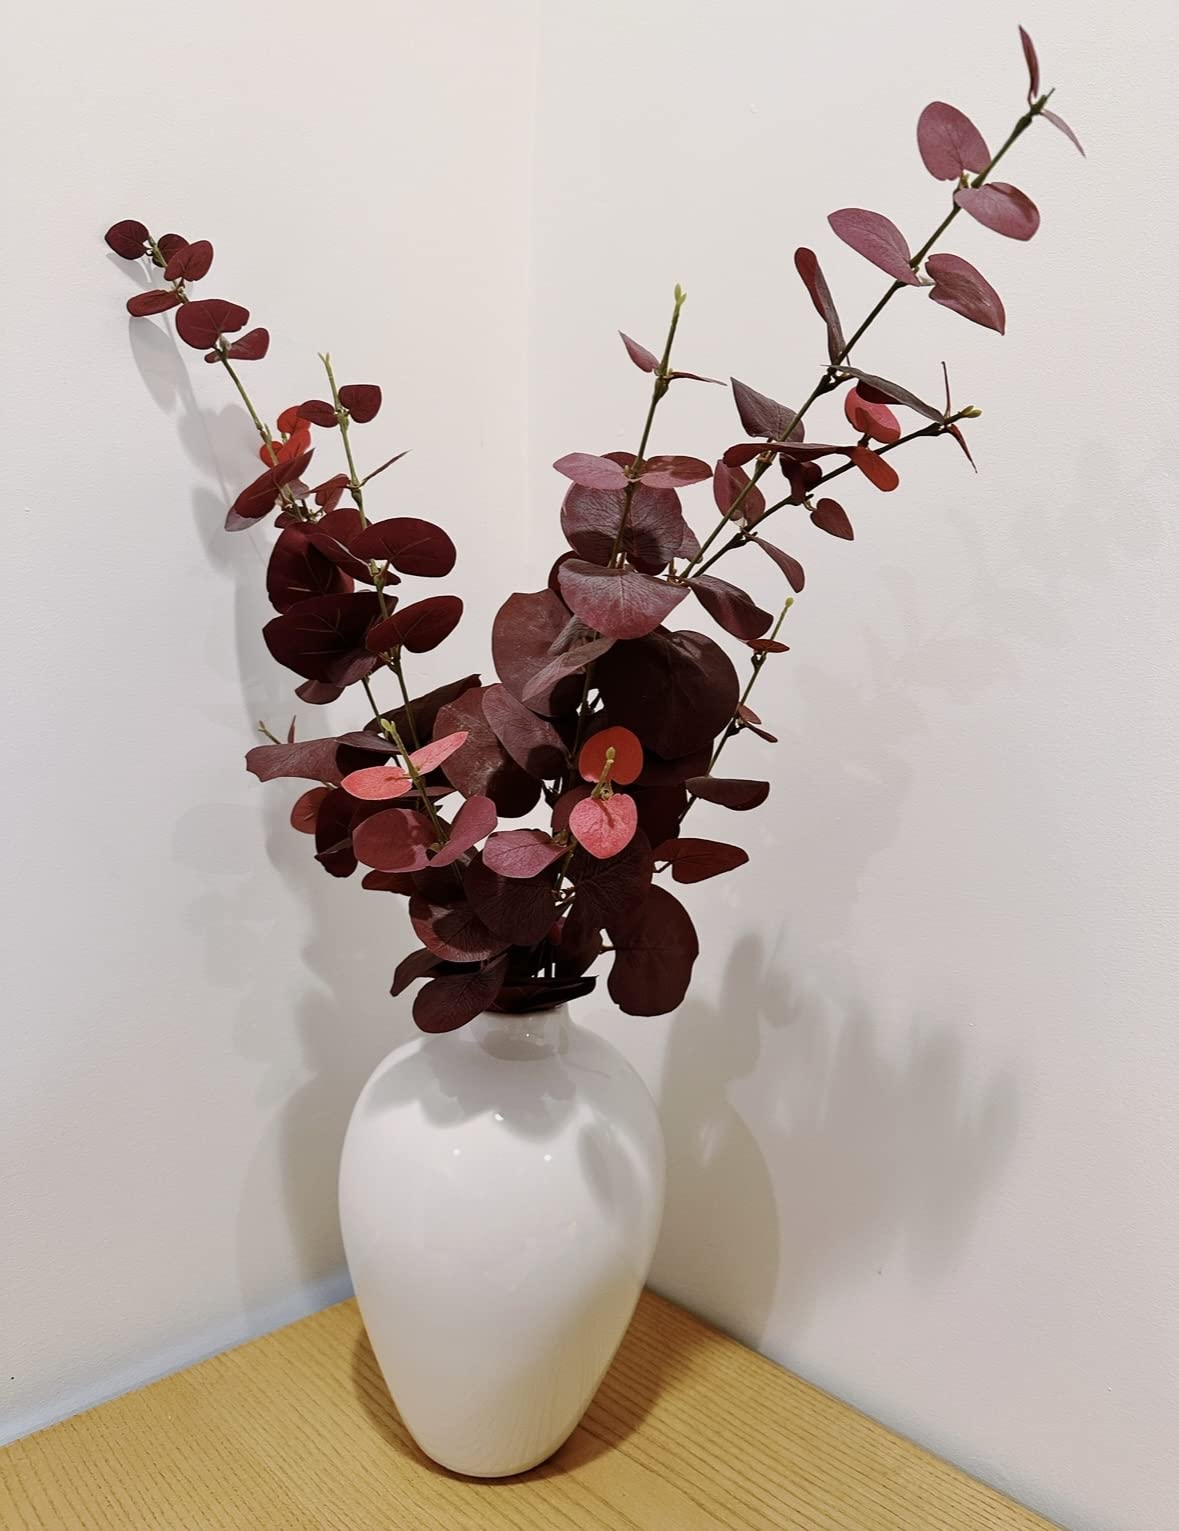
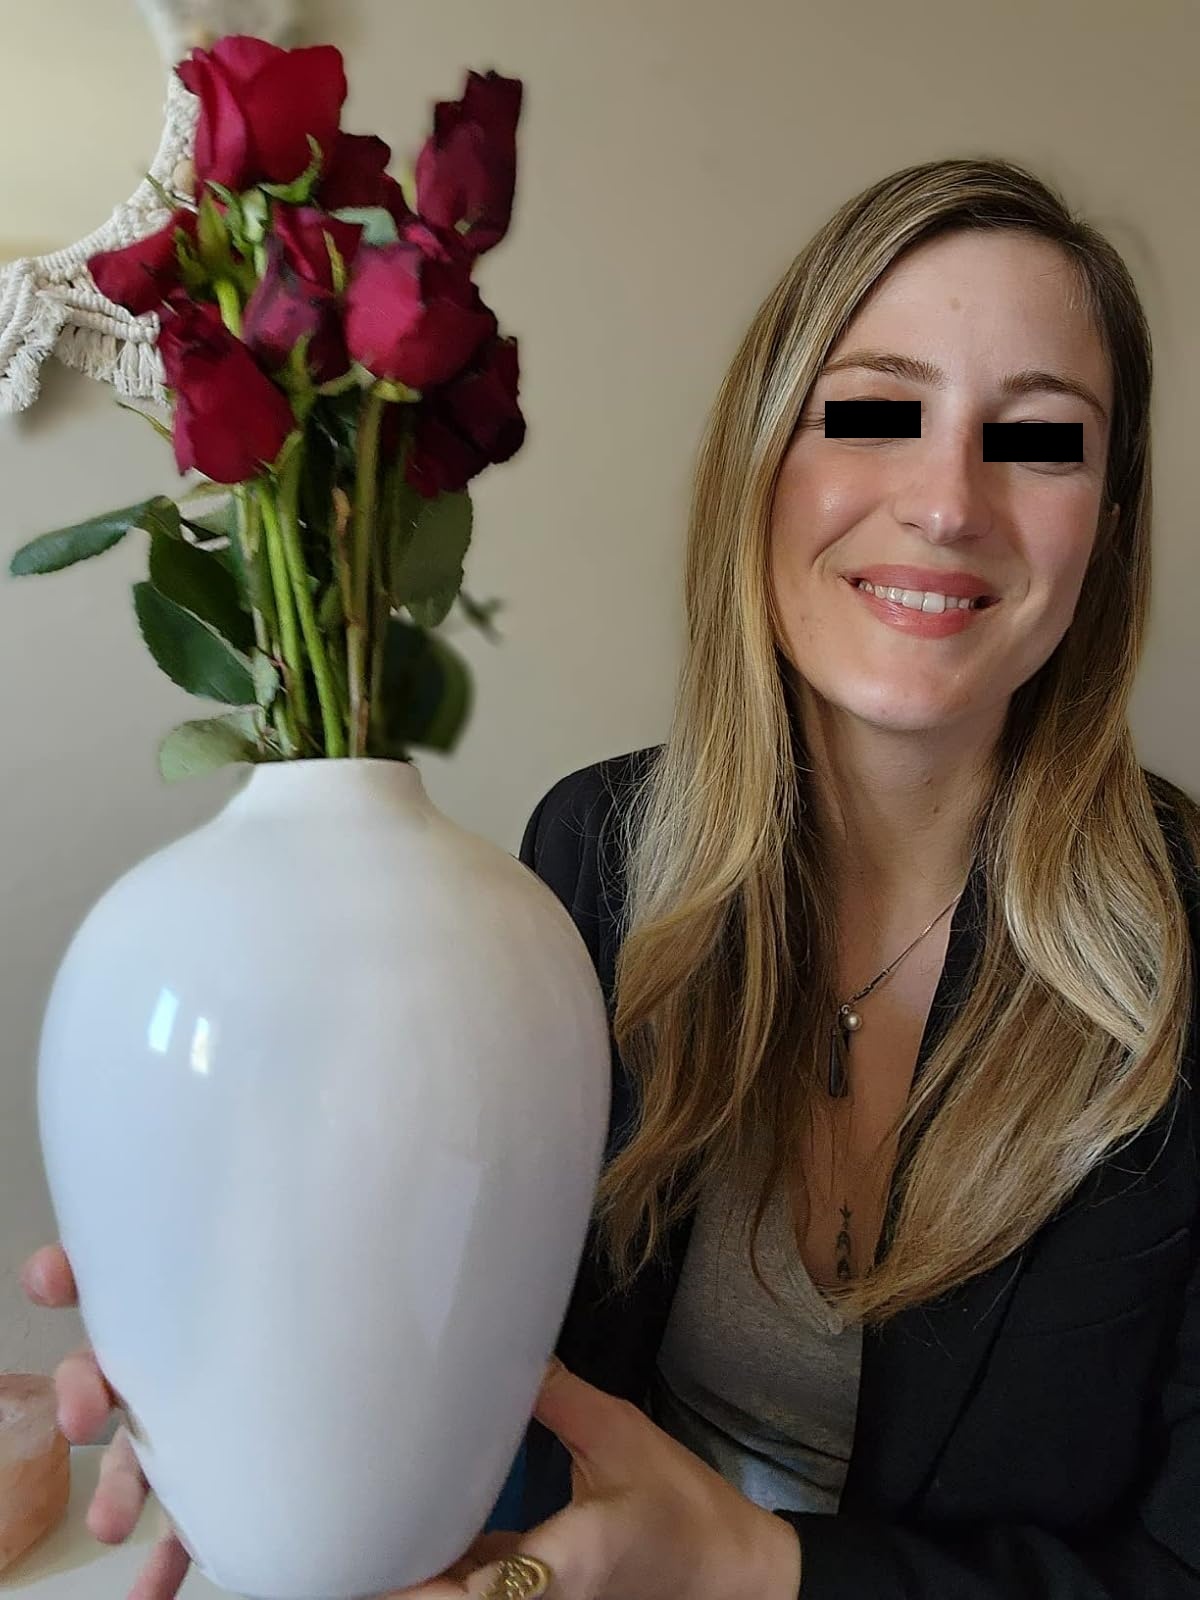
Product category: vase
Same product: yes